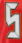
Number: 5